Bucharest Light rail

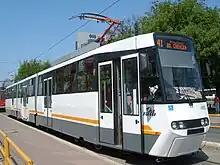
V3A-93-CH-PPC tram on light rail line 41

The Bucharest light rail ( or "light metro") is a light rail transit system in Bucharest, Romania.